Real wages

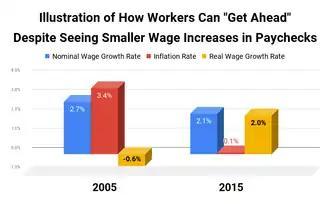
Higher wage growth in workers' paychecks, if accompanied by higher inflation, can result in lower purchasing power for workers than during a period with lower nominal wage growth combined with lower inflation. Data: https://fred.stlouisfed.org/graph/?g=mwFz

Real wages are wages adjusted for inflation, or equivalently wages in terms of the amount of goods and services that can be bought. This term is used in contrast to nominal wages or unadjusted wages. Because it has been adjusted to account for changes in the prices of goods and services, real wages provide a clearer representation of an individual's wages in terms of what they can afford to buy with those wages – specifically, in terms of the amount of goods and services that can be bought; however, real wages suffer the disadvantage of not being well defined, since the amount of inflation (which can be calculated based on different combinations of goods and services) is itself not well defined. Hence real wage defined as the total amount of goods and services that can be bought with a wage, is also not defined. This is because of changes in the relative prices.